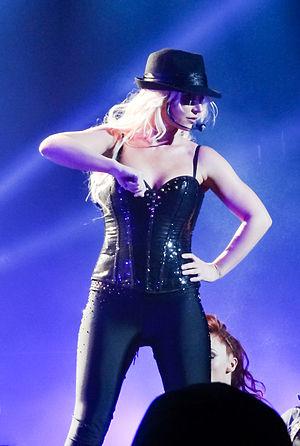
Gimme More est un single de la chanteuse américaine Britney Spears, issu de son cinquième album studio, Blackout. Il est sorti le 31 août 2007 sous Jive Records en tant que premier single de l'album. La chanson a été enregistrée en 2006, alors que Spears était enceinte de son deuxième enfant, et a été l'une des premières productions solo de Danja. Le morceau débute par une intro dans laquelle Spears dit « It's Britney, bitch ». Celui-ci comporte des paroles osées, portant sur la danse et le sexe, elles sont une référence à la fascination du public pour la vie privée de Spears. Musicalement, Gimme More est un titre dance-pop avec diverses influences tels que l'electro et la funk. La piste se termine par une outro parlé-chanté par Danja.
Britney: Piece of Me est un spectacle en résidence de la chanteuse Britney Spears, interprété au casino Planet Hollywood à Las Vegas. La résidence, commencée en décembre 2013, devait se terminer fin 2016. À la date du 27 février 2016, Britney: Piece of Me aurait rapporté plus de 100 millions de dollars des seules ventes de tickets. En mars 2015, une extension du spectacle jusqu'en 2017 est envisagée, puis confirmée en septembre 2015.